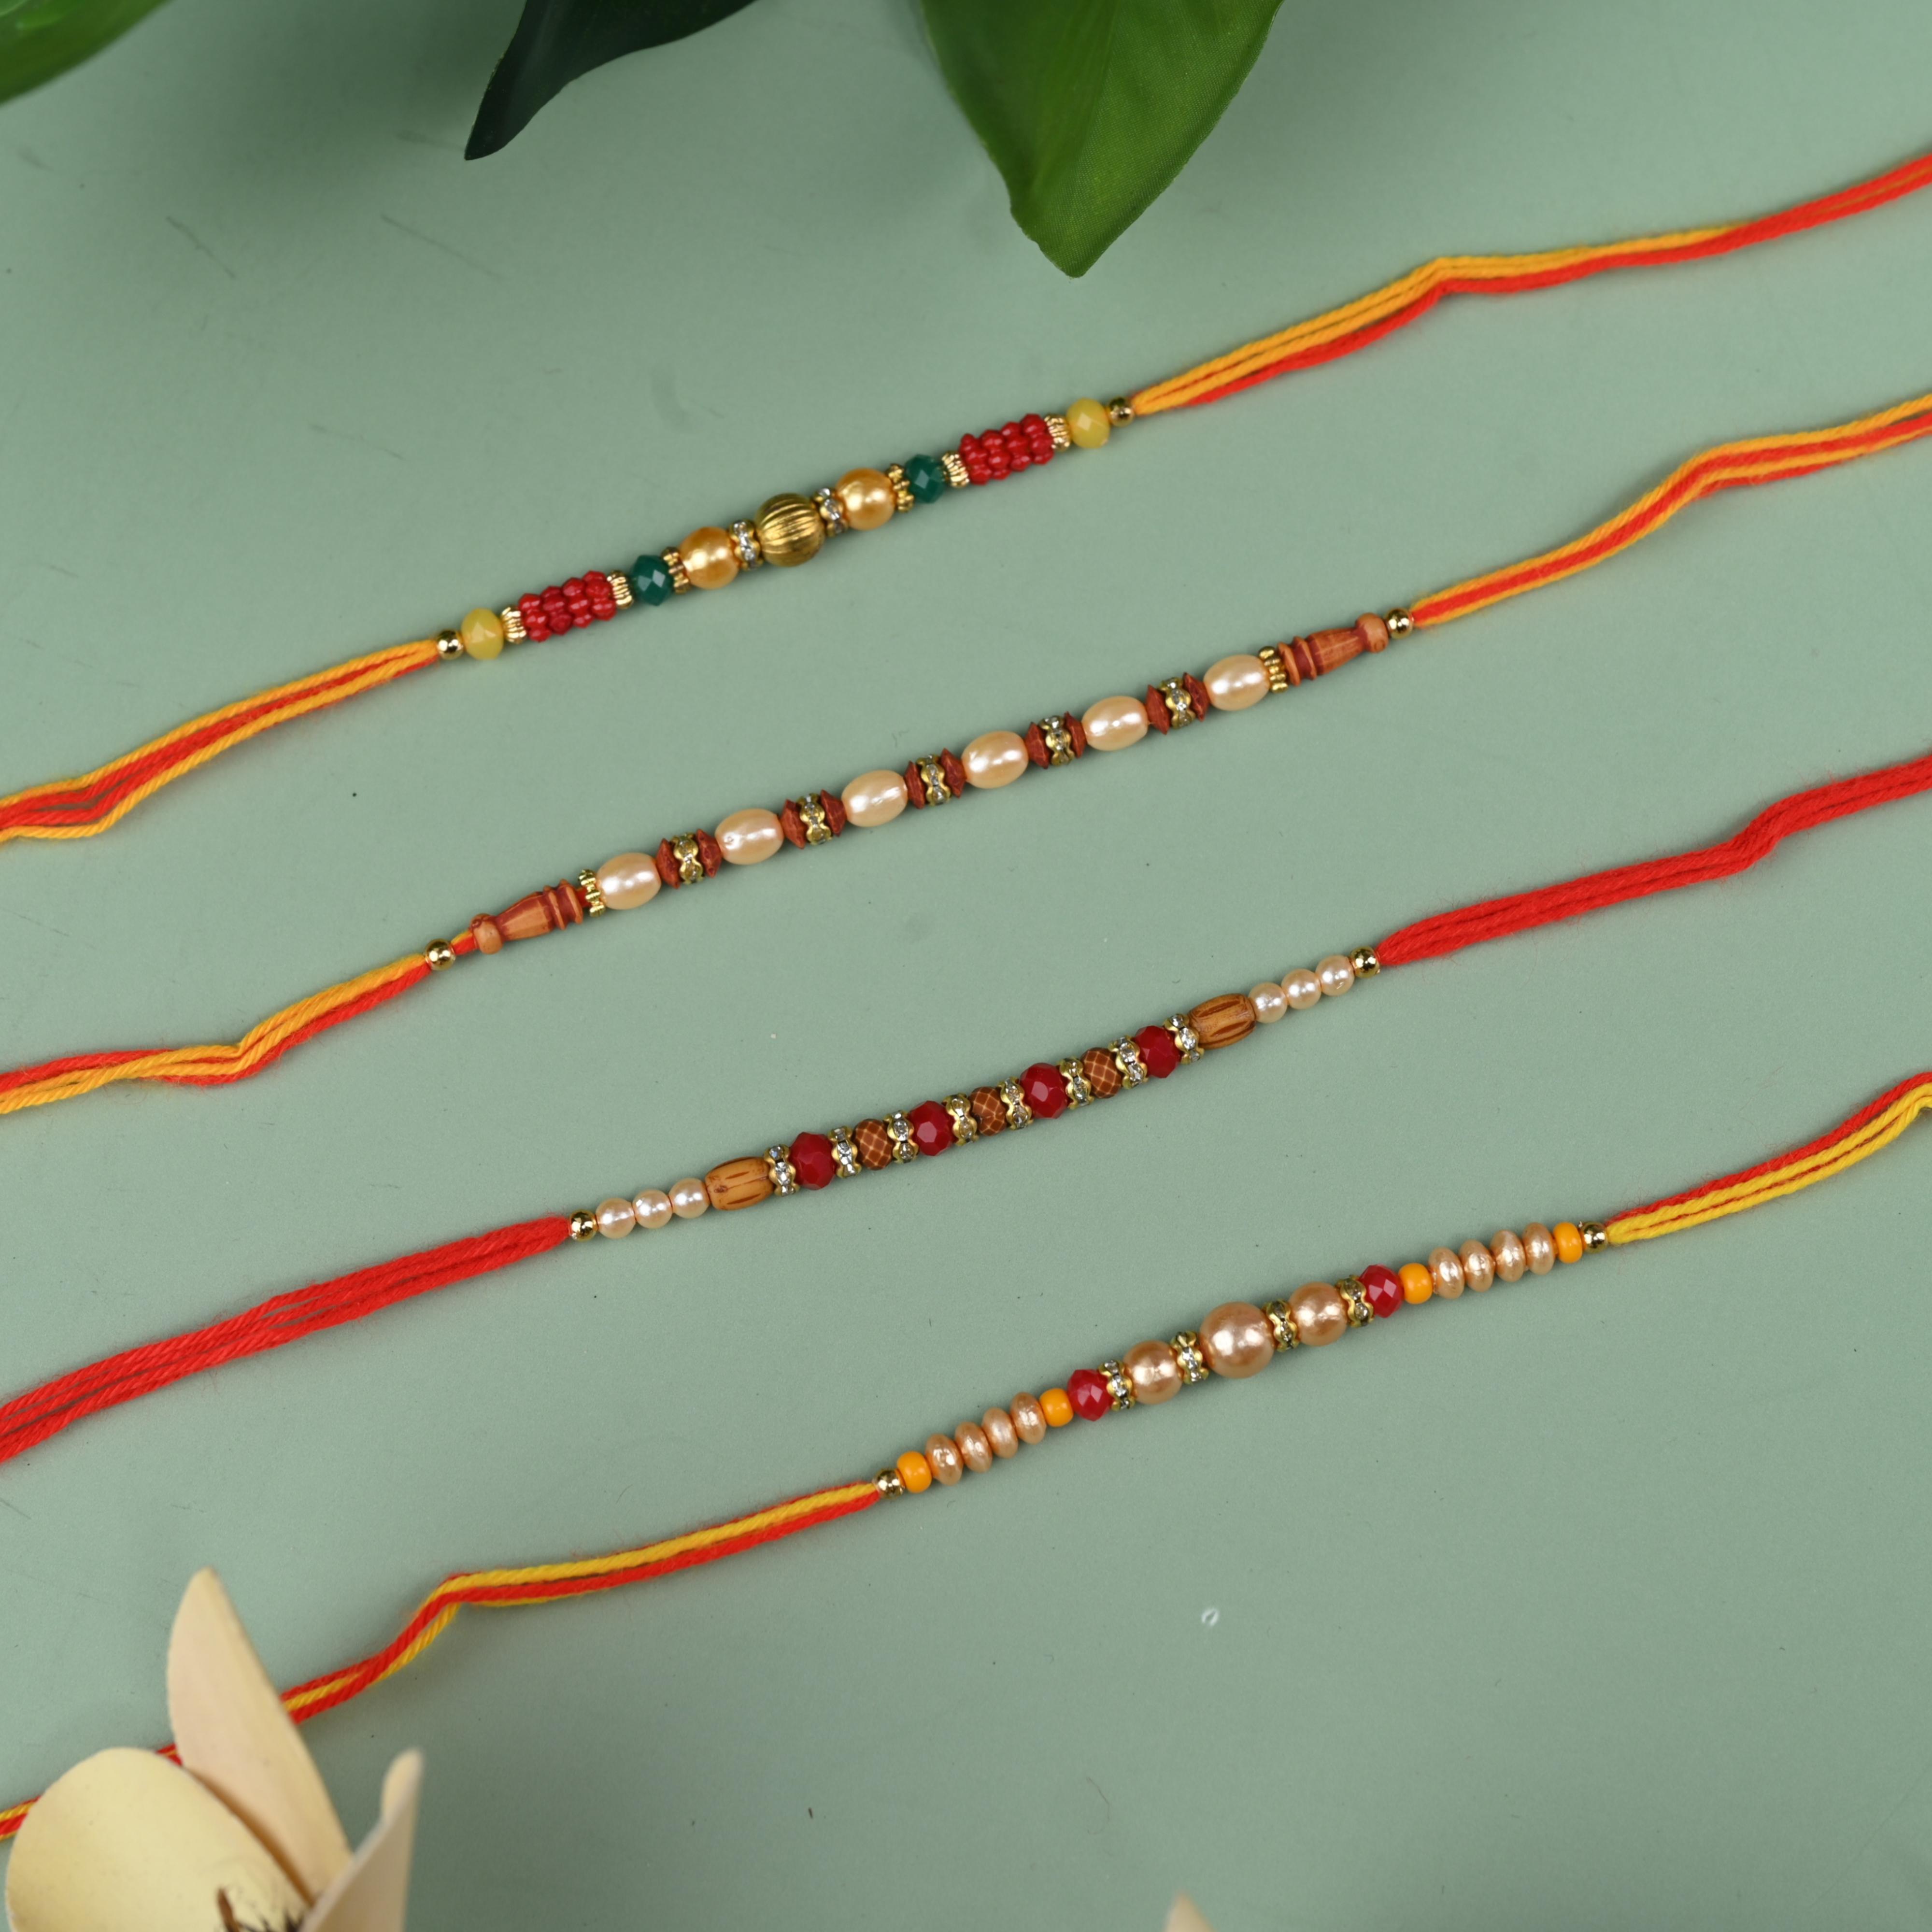
The Stone Aisle Exquisite Set of 4 Rakhis for Raksha Bandhan - Perfect Blend of Tradition and Modernity
Type: Rakhis
Brand: The Stone Aisle
Price: Rs. 199
 Celebrate the sacred bond of Raksha Bandhan with our Set of 4 Exquisite Rakhis. Each Rakhi in this set is uniquely designed to blend tradition with modernity, making it a perfect choice for brothers of all ages. Crafted with high-quality materials, these Rakhis are not only beautiful but also durable and comfortable to wear. Gift your brothers these thoughtfully designed Rakhis and make this Raksha Bandhan truly memorable.
Features: Premium Quality: Each Rakhi is crafted with high-quality materials ensuring durability and comfort.,Unique Designs: Includes a variety of designs featuring pearls, eco-friendly materials.,Perfect Gift: Comes beautifully packed, making it an ideal gift for your brothers on Raksha Bandhan.,Versatile Use: Suitable for all ages, from kids to adults, and complements both traditional and modern attire.,Comfortable Wear: Soft thread that ensures all-day comfort.